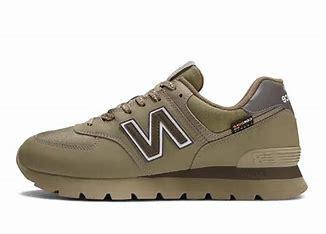
Brand: New
Model: Balance New Balance 574